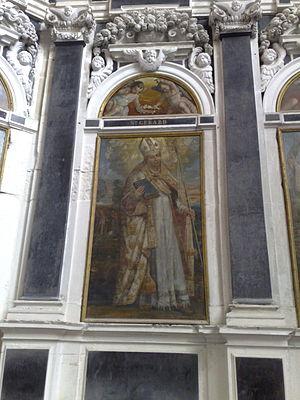
Toul (Meurthe-et-Moselle, France), cathédrale St Étienne, Saint Gérard, évêque de Toul par Rémond CONSTANT, 1625.
La cathédrale Saint-Étienne de Toul est un édifice de style gothique remarquable par sa façade occidentale, chef-d'œuvre du gothique flamboyant, et par son cloître gothique, le deuxième plus grand de ce style en France, et deux chapelles Renaissance. C'est, avec Notre-Dame-de-l'Annonciation de Nancy, l'une des deux cathédrales du diocèse de Nancy-Toul.